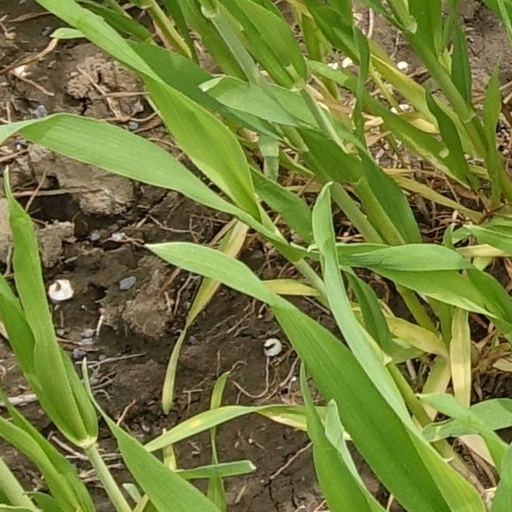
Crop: wheat